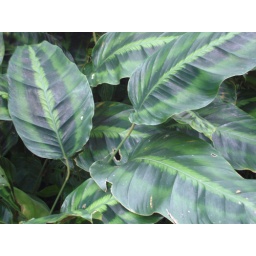
I've seen this plant in pots